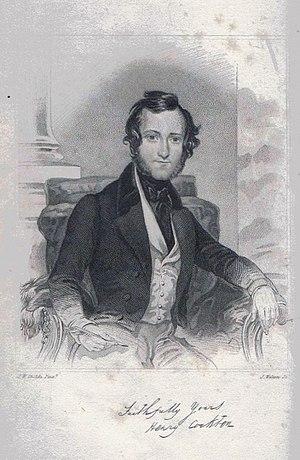
Henry Cockton est un romancier anglais.